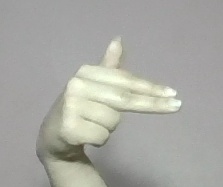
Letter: ghain